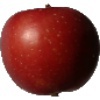
Label: Apple Braeburn 1